Ignacy Misiąg

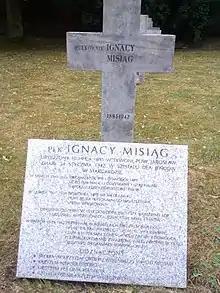
The grave of Col. Ignacy Misiąg with a commemorative plaque

Initially, he stayed in the camp in Bochnia, and then in Oflag XI B Braunschweig, where he was in the senior camp. In April 1940 was transferred to Oflag II C Woldenberg, where he also took over the duties of the camp elder. He was in charge of the camp's underground organization, but in December 1941, due to his health condition, resigned from this function.